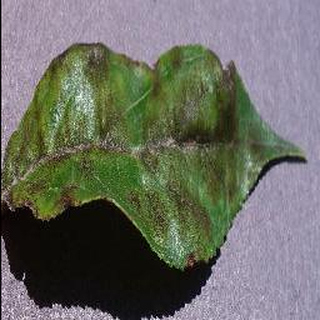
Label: apple_apple_scab